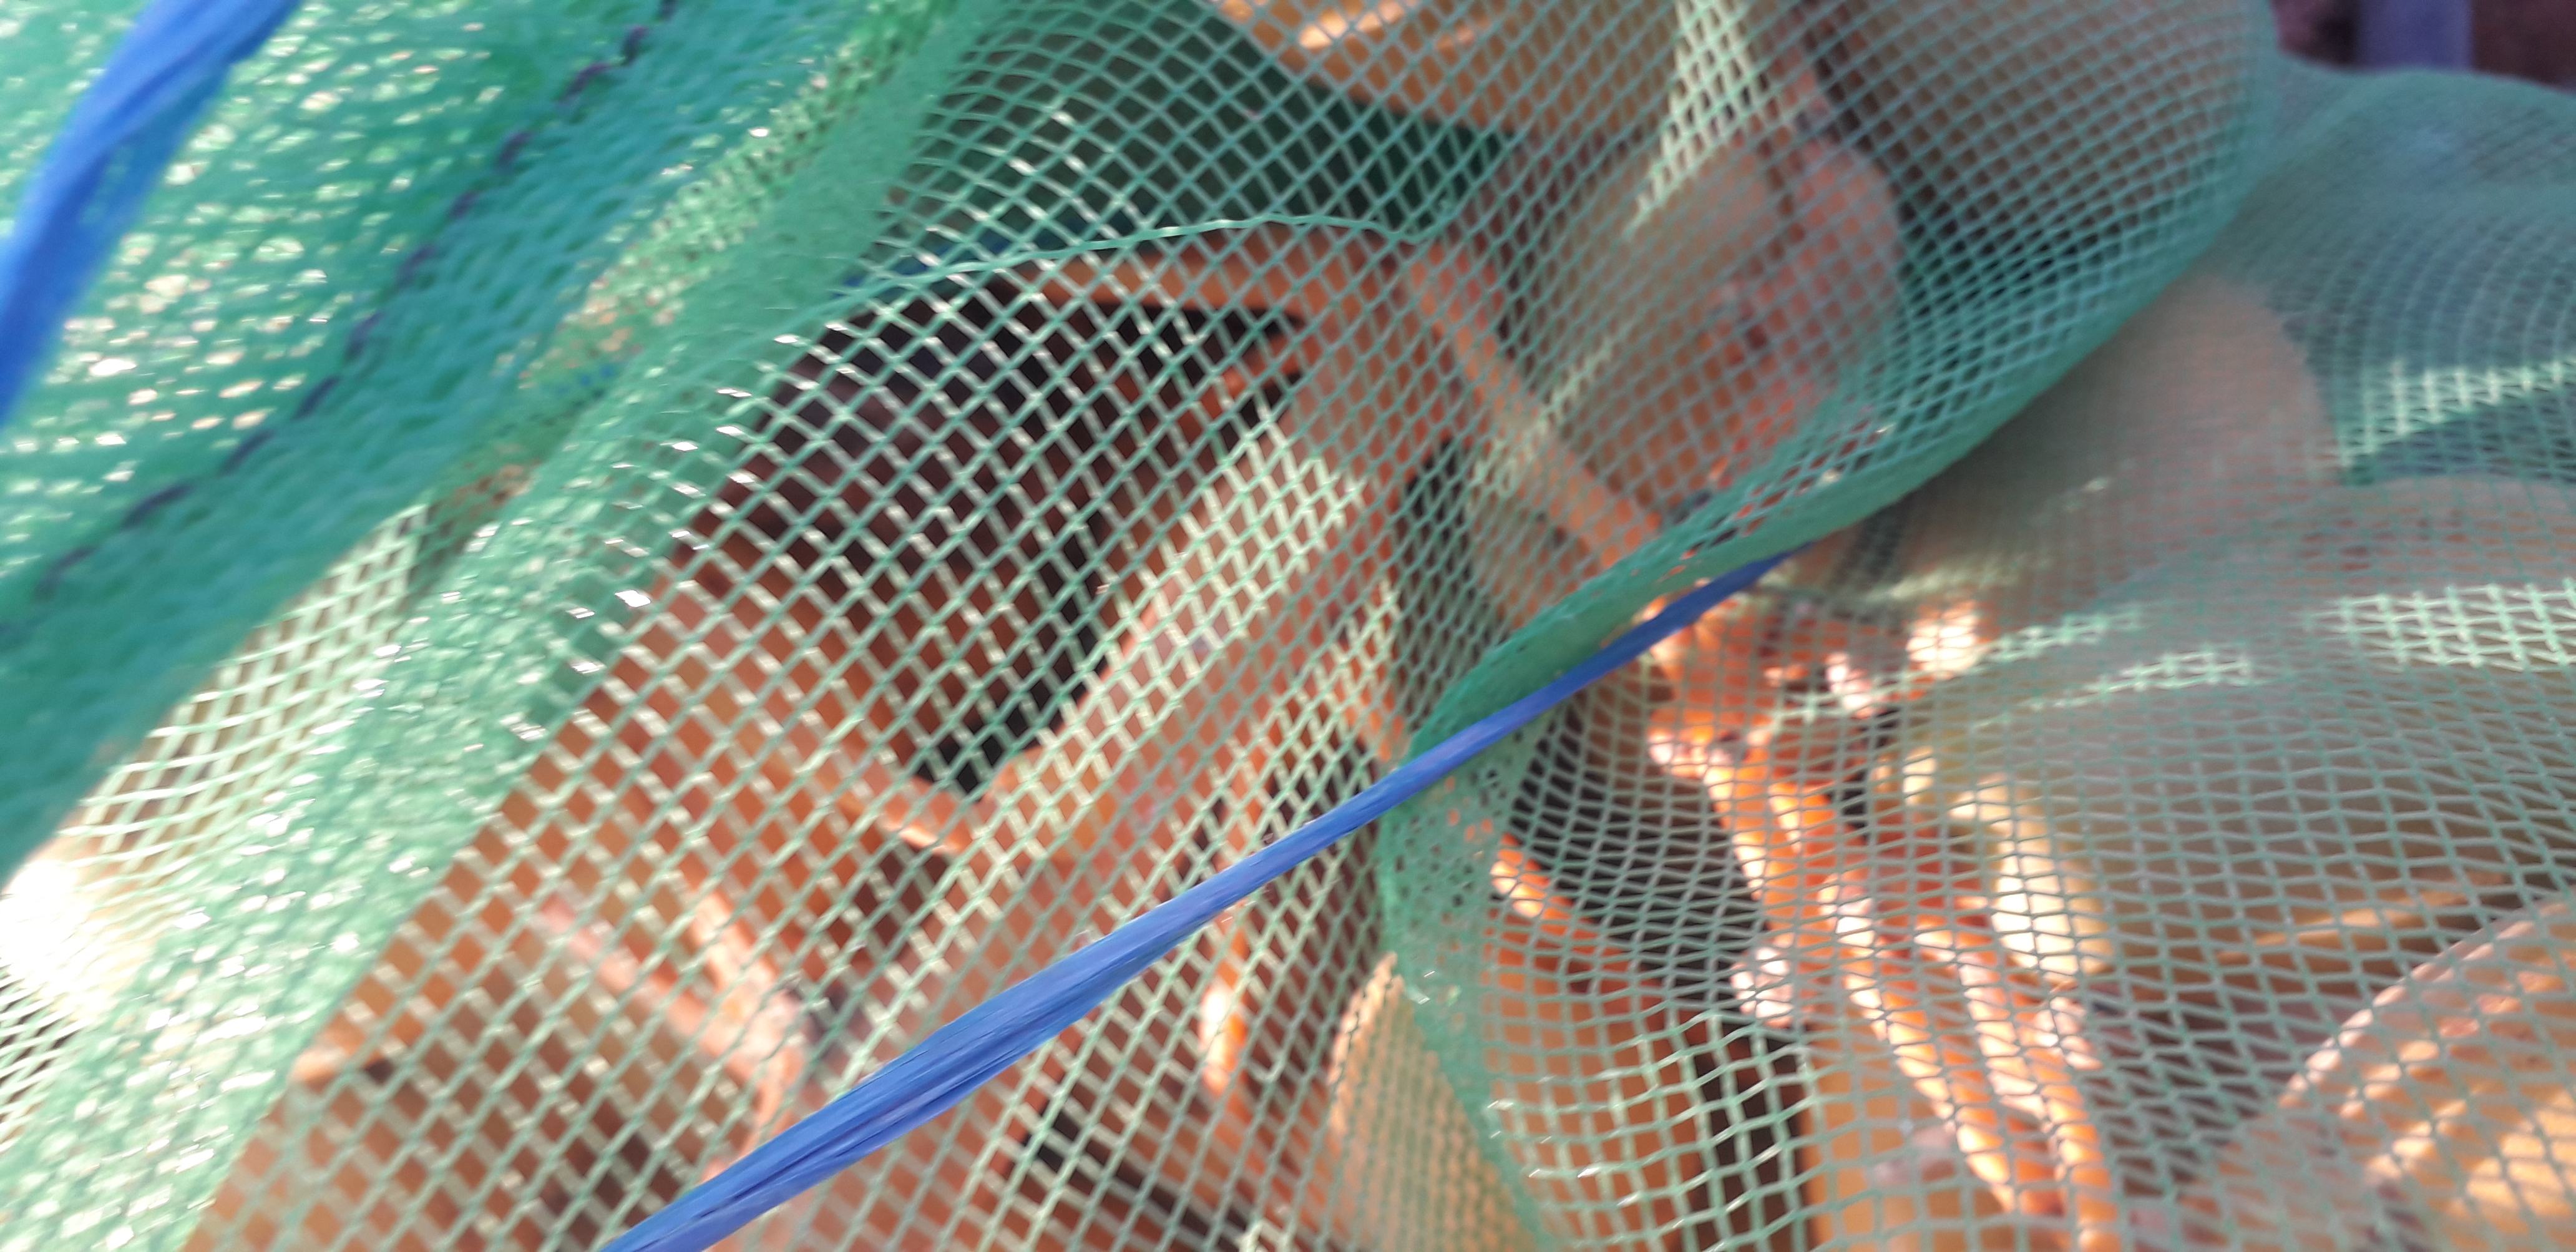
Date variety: Boufagous